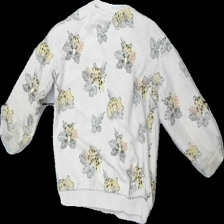
View: back
Type: Sweater
Category: Children
Brand: Kappahl
Colors: Beige, Green, Yellow, Multicolor
Material: 100% cotton
Pattern: Animal print
Cut: Regular
Size: 86
Season: All
Stains: Major
Damage: fläck
Damage location: middle center
Damage 2 location: middle right
Price range: <50
Recommended usage: Export
Description: beige långärmad tröja med lejon på, fläck fram